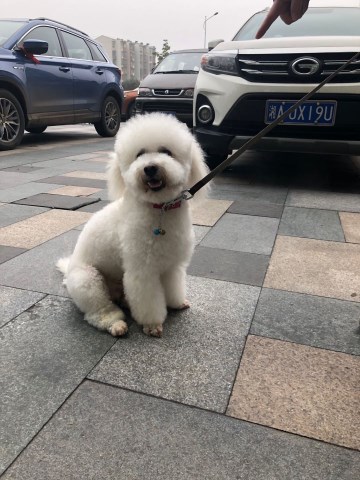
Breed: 3083-n000117-Bichon_Frise